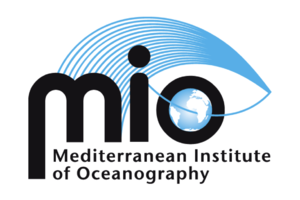
L'Institut méditerranéen d'océanologie le Mediterranean Institute of Oceanography est un laboratoire public de recherche en Océanologie créé au 1 janvier 2012, issue de la fusion des unités de recherches du Centre d’océanologie de Marseille, du LSEET, d’un chercheur de l’IRPHE et du LMBEC.